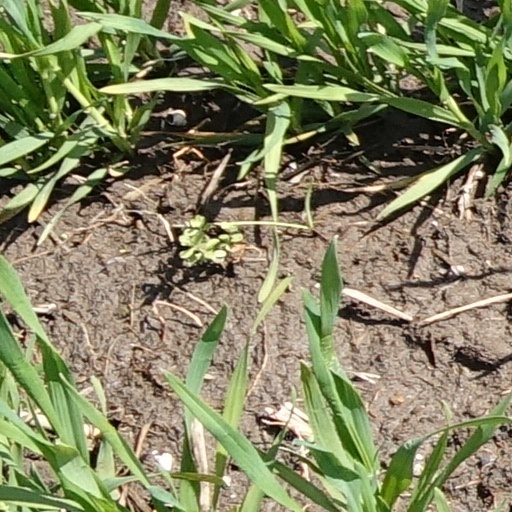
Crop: wheat